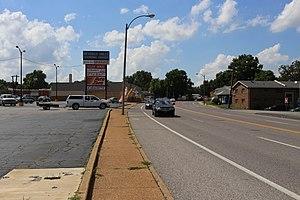
Beverly Hills est une ville de la proche banlieue de Saint-Louis, dans le comté de Saint-Louis, dans le Missouri, aux États-Unis. Située au nord-est du comté, elle est incorporée en 1935.